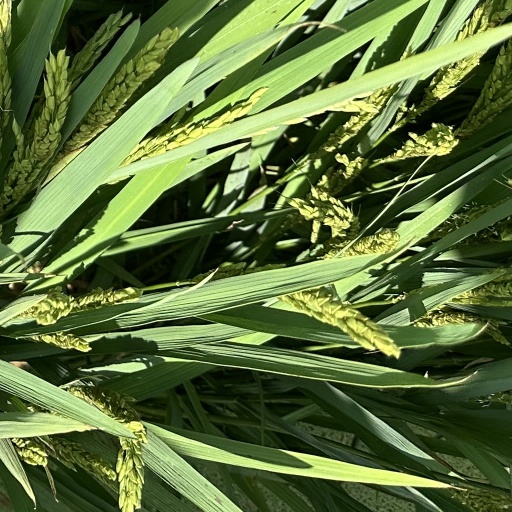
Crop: rice